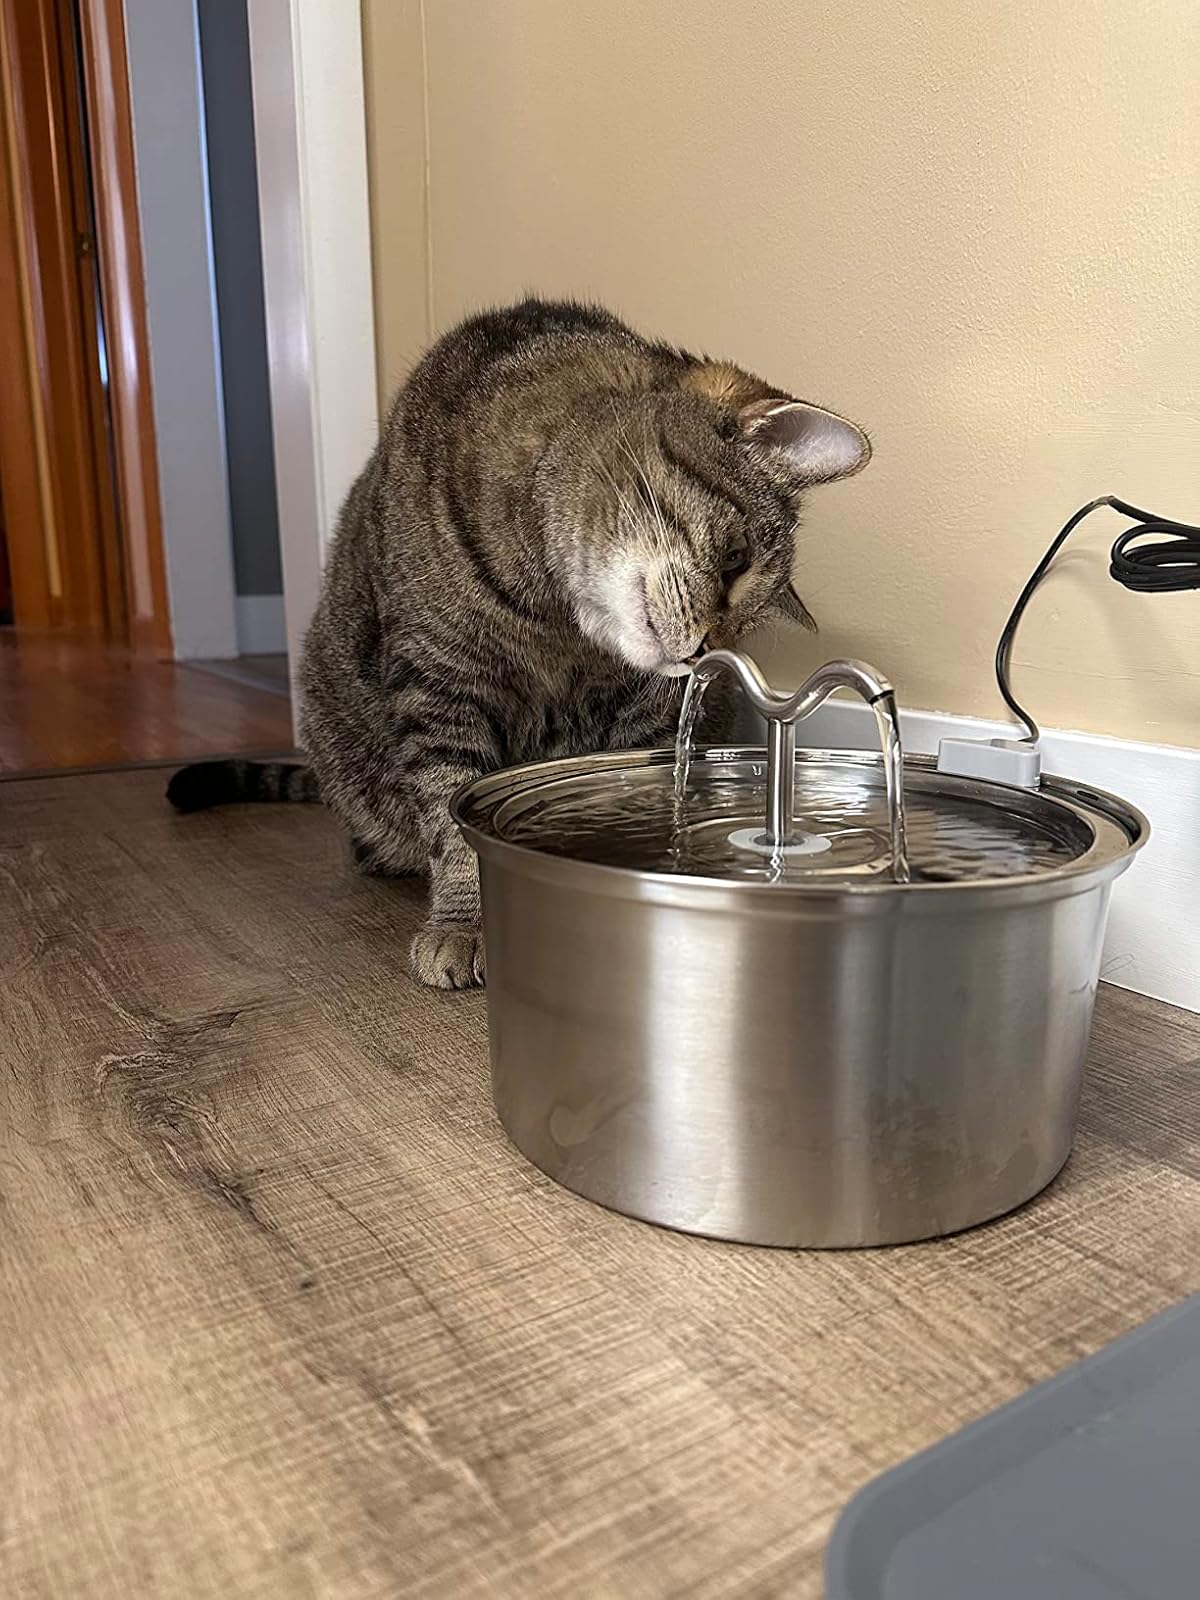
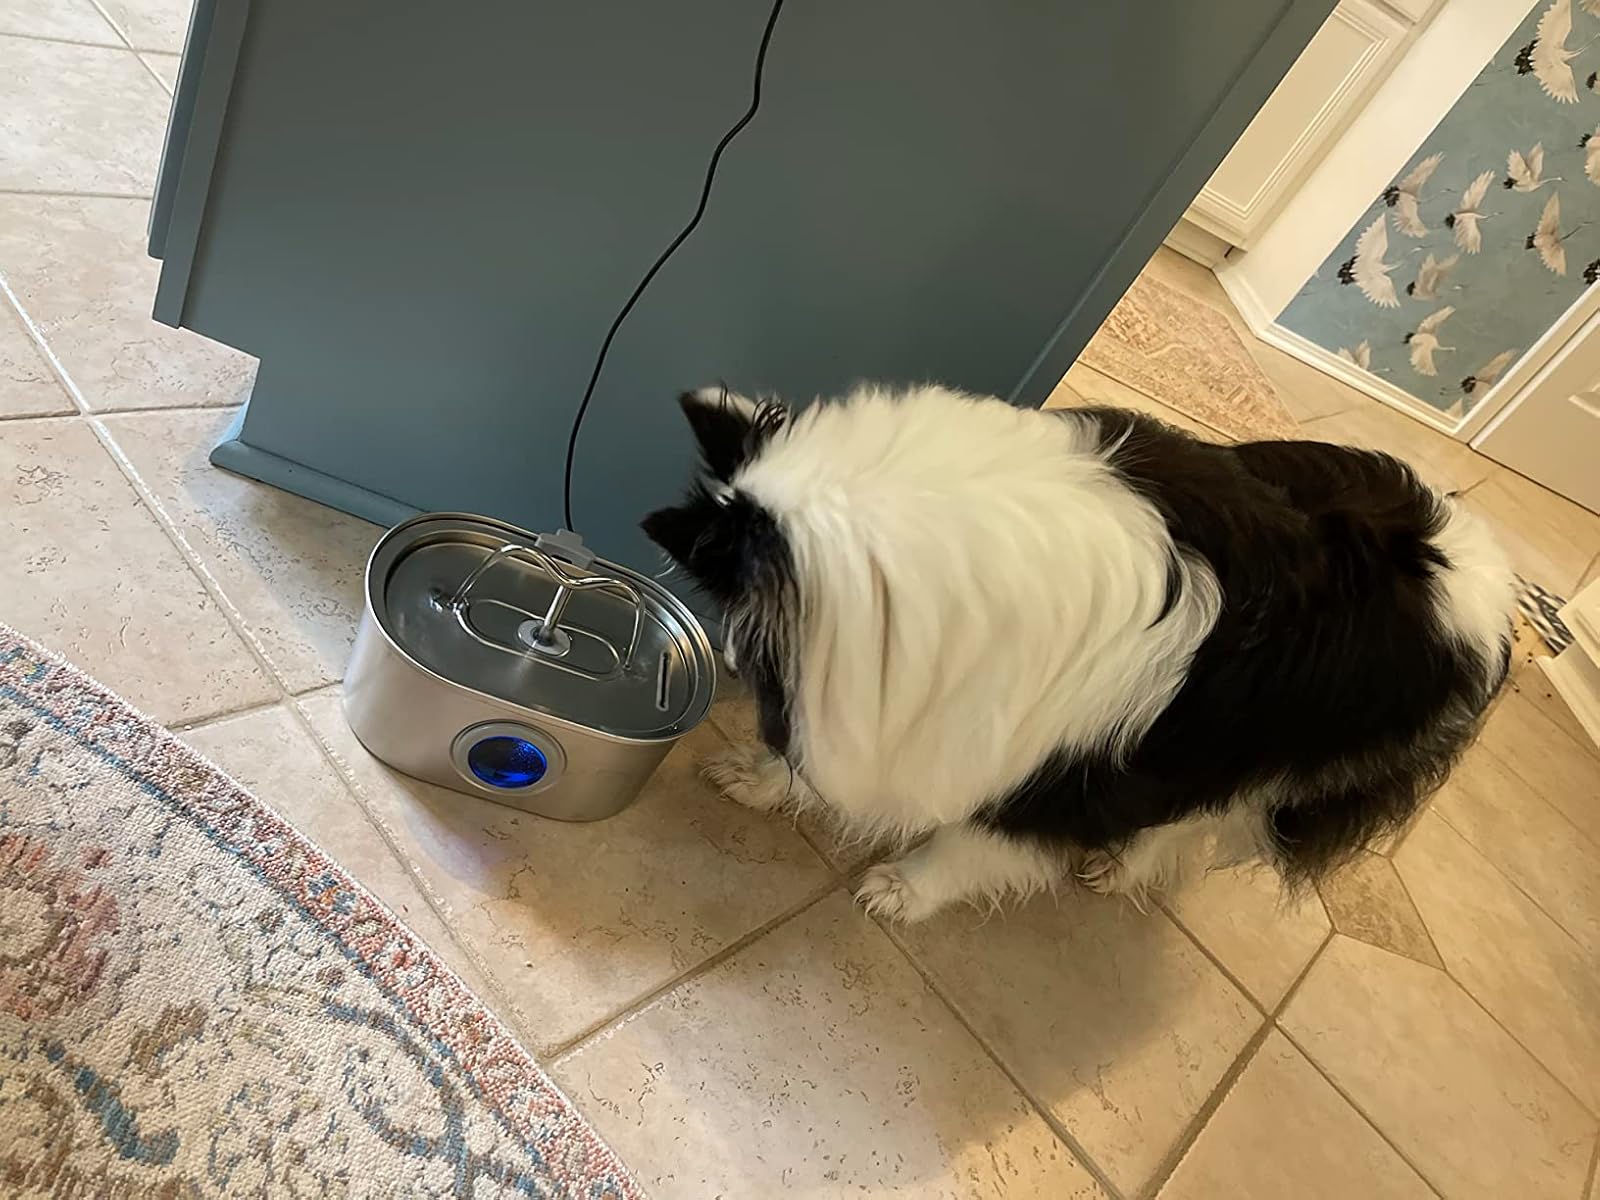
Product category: items_bowl
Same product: no